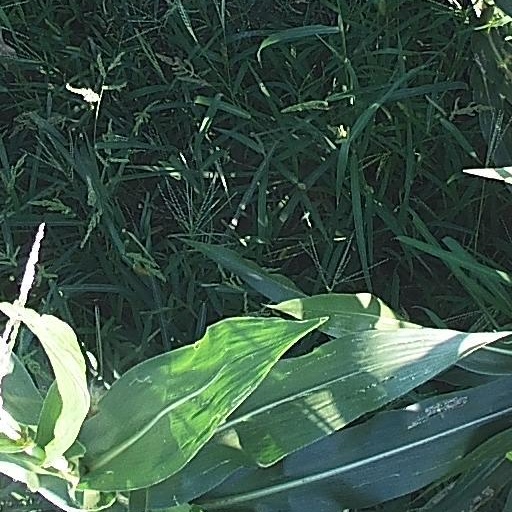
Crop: maize; corn